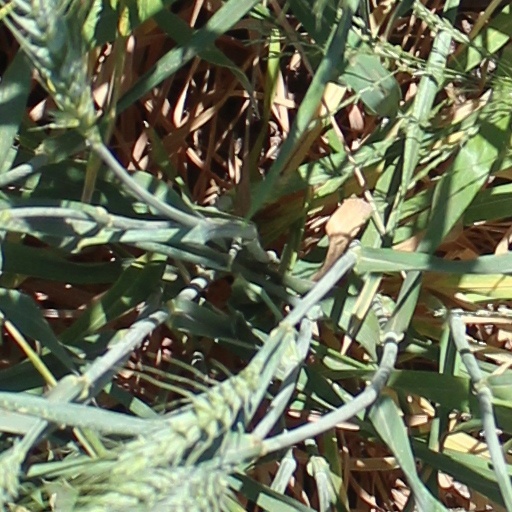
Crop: wheat